Love and Other Troubles

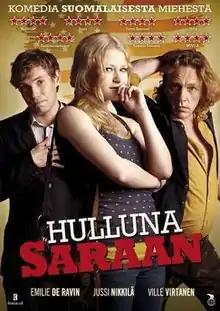
Theatrical poster

Love and Other Troubles (original Finnish title: "Hulluna Saraan" lit. Mad about Sara) is a 2012 Finnish romantic comedy film directed by Samuli Valkama. It stars Emilie de Ravin as Sara, an American line dance teacher, who meets Ville, a 25-year-old former child star, and his father, an ex-rock star, who both fall in love with her. The film premiered on 27 January 2012 in Finland.